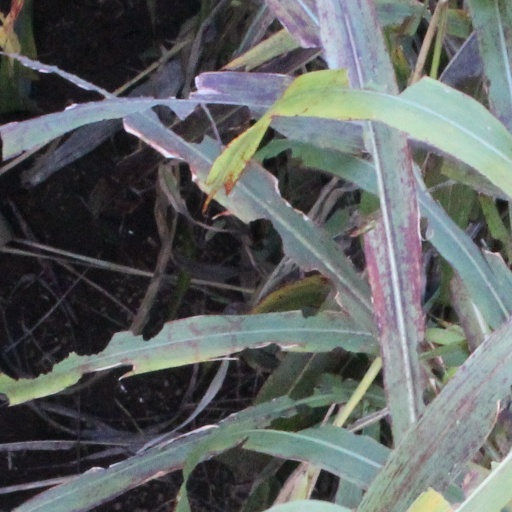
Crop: sorghum